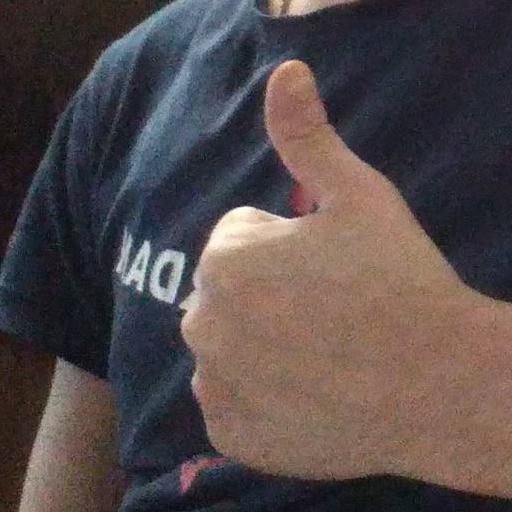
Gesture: like